Dusty Baker

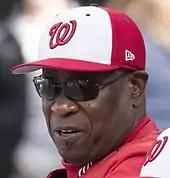
Baker with the Washington Nationals in 2017

Johnnie B "Dusty" Baker Jr. (born June 15, 1949) is an American former professional baseball outfielder and manager in Major League Baseball (MLB). He played in MLB for 19 seasons, most notably with the Los Angeles Dodgers. During his Dodgers tenure, he was a two-time All-Star, won two Silver Slugger Awards and a Gold Glove Award, and became the first NLCS MVP, which he received during the 1977 National League Championship Series. He also made three World Series appearances and was a member of the 1981 World Series championship team. Outside of the Dodgers, Baker played for the Atlanta Braves, San Francisco Giants, and Oakland Athletics